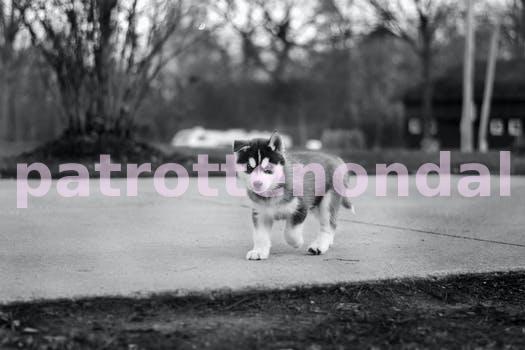
Label: Watermark